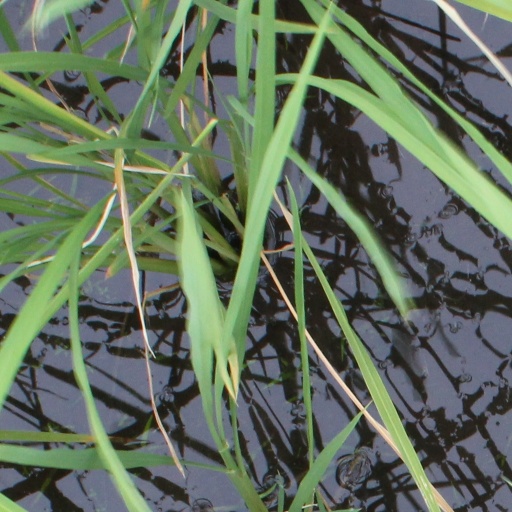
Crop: rice